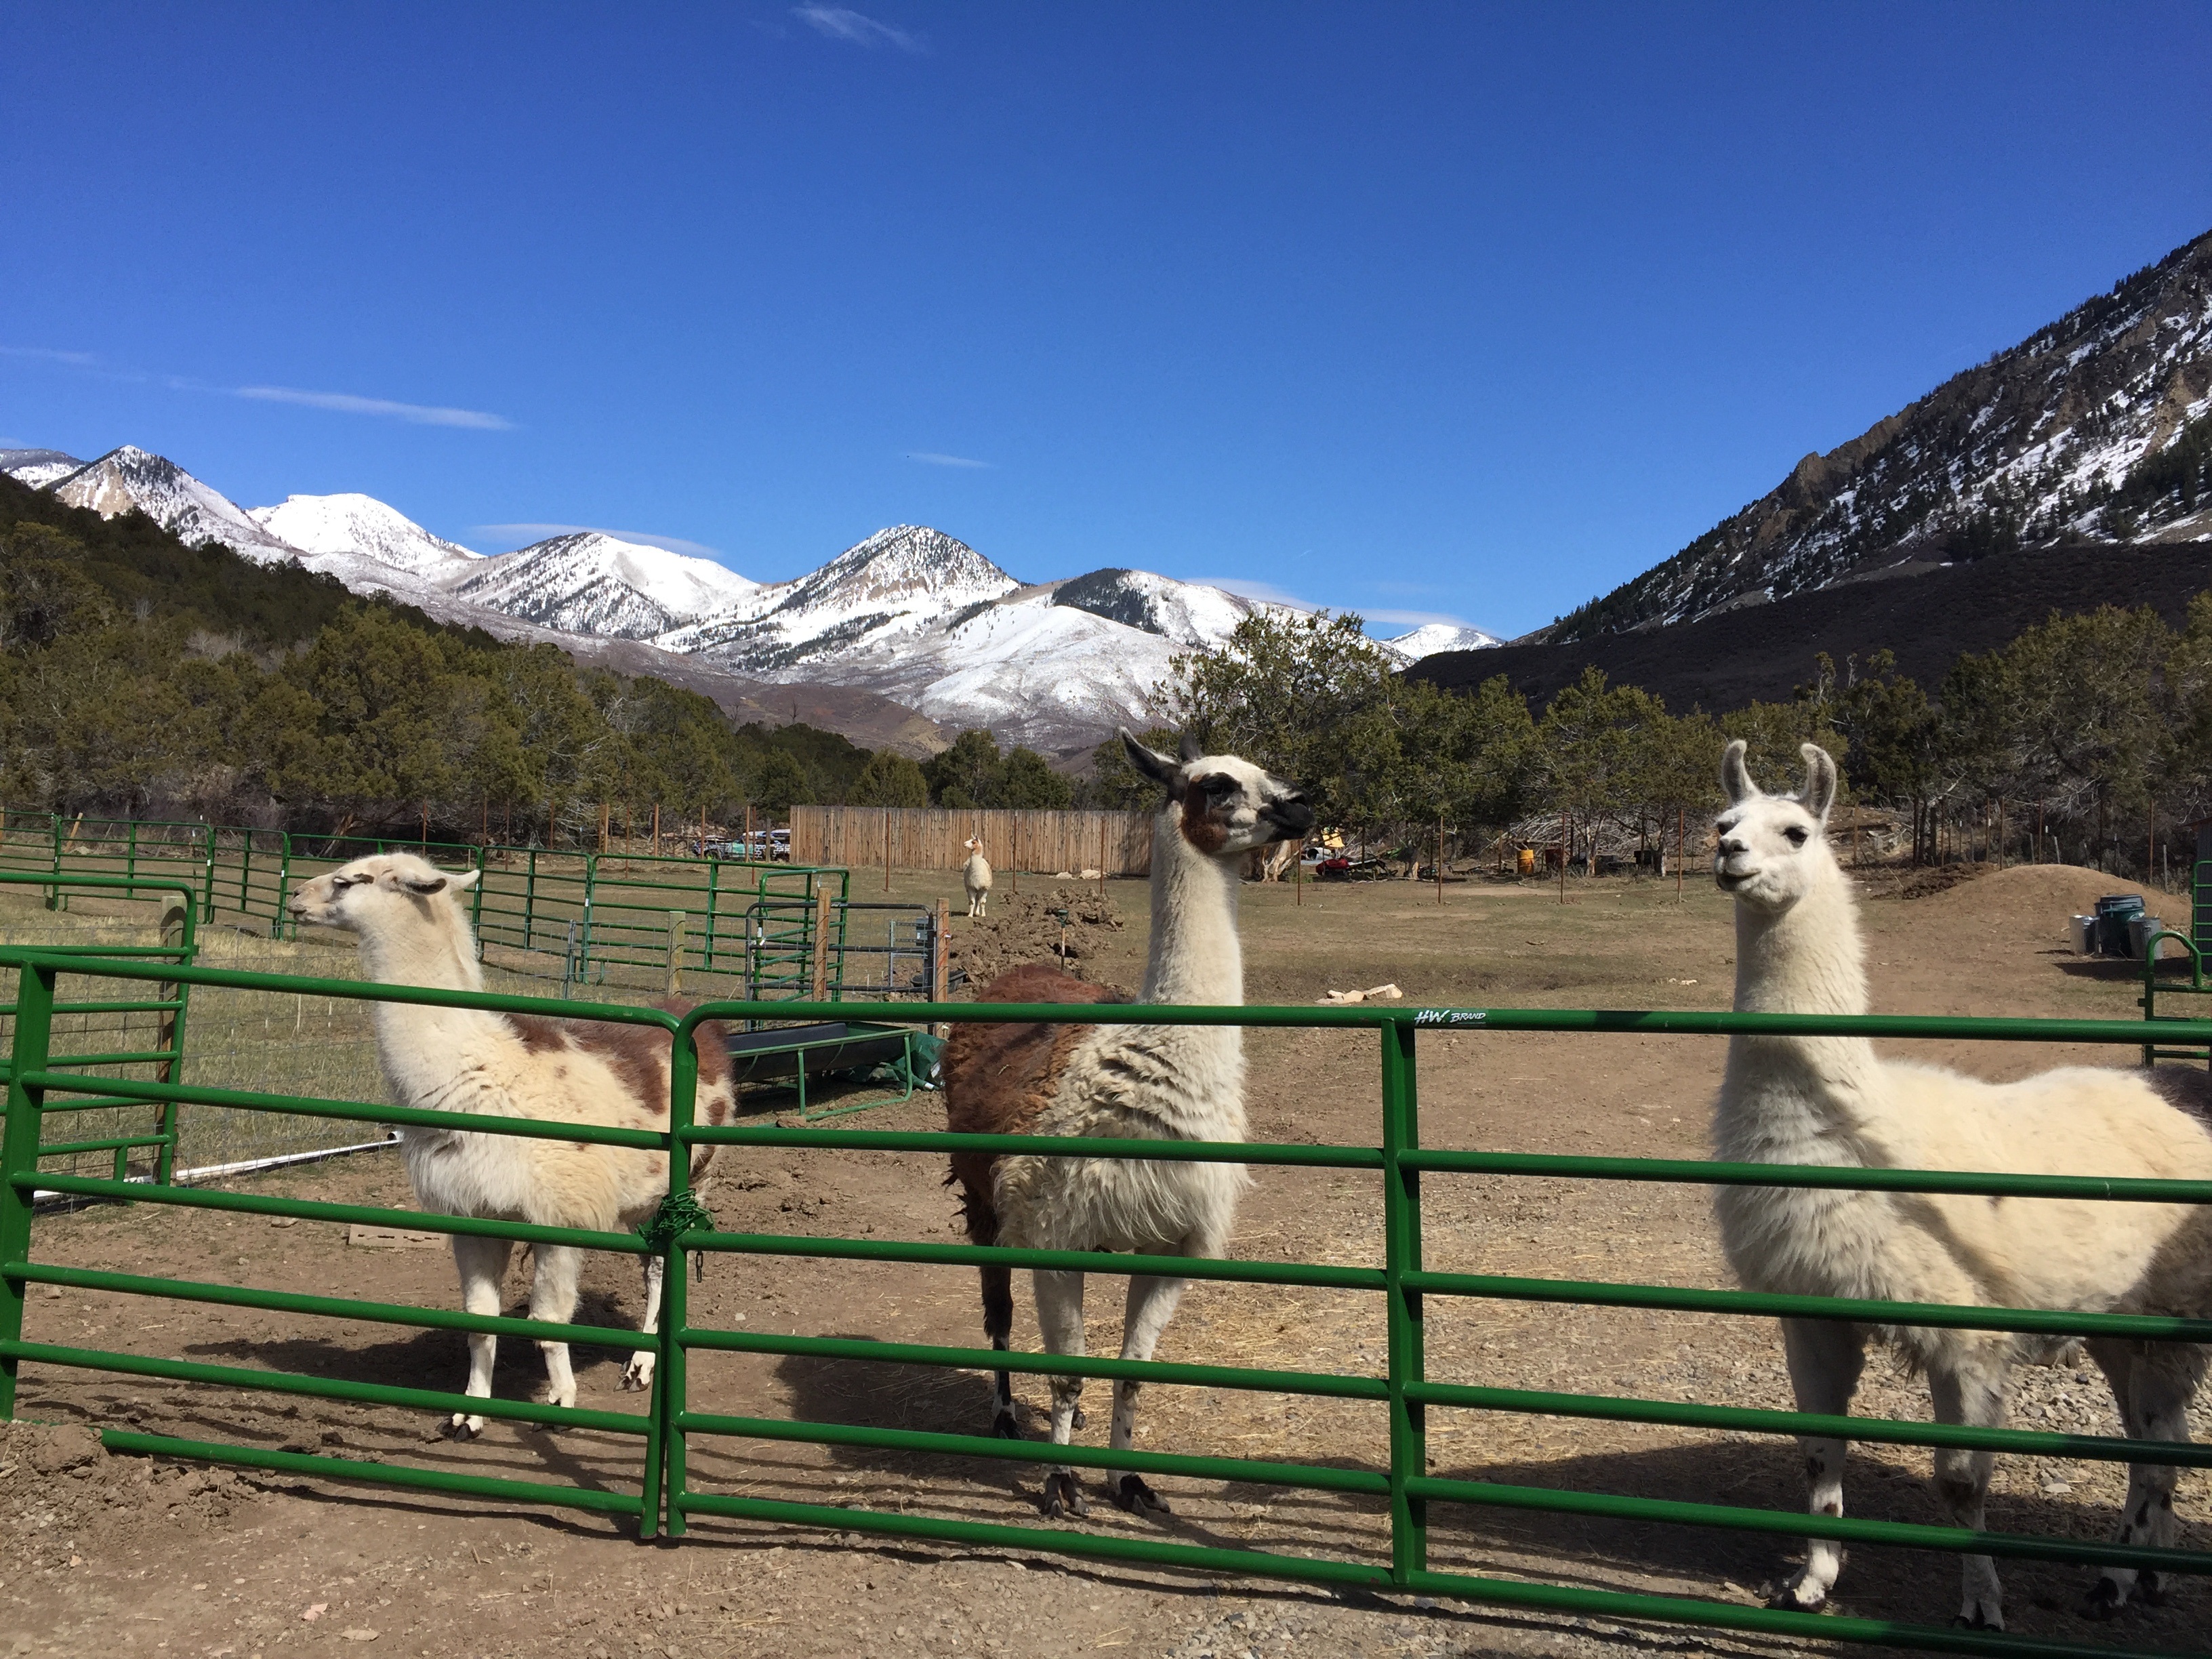
landscape, mountain, farm, animal, mountain range, rural, herd, pasture, livestock, ranch, america, mammal, llama, domestic, mountainous landforms, horse like mammal